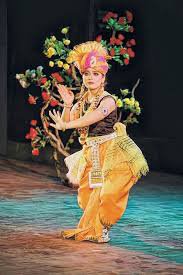
Dance form: manipuri